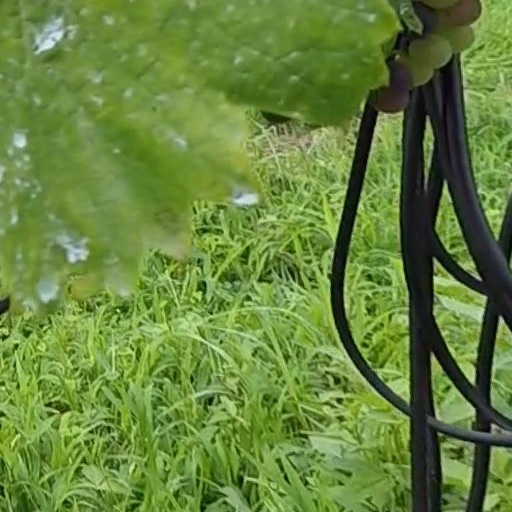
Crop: grape